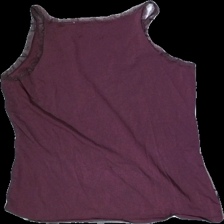
View: back
Type: Top
Category: Ladies
Brand: Not in the list
Brand text on label: GINA BENOTTI
Colors: White, Red, Blue
Material: 100% Cott
Cut: Tight
Size: 44
Season: All
Stains: Major
Holes: Minor
Damage: Washed out
Price range: <50
Recommended usage: Export